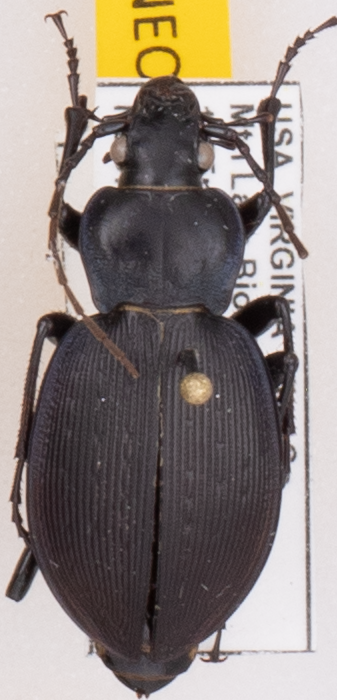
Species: Carabus goryi
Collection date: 2022-05-31
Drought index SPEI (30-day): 0.47
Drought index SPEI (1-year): -0.71
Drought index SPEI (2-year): -0.1